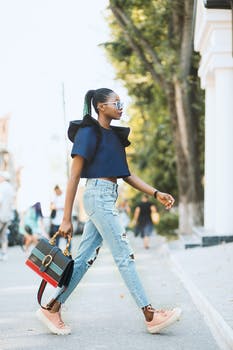
Label: No Watermark